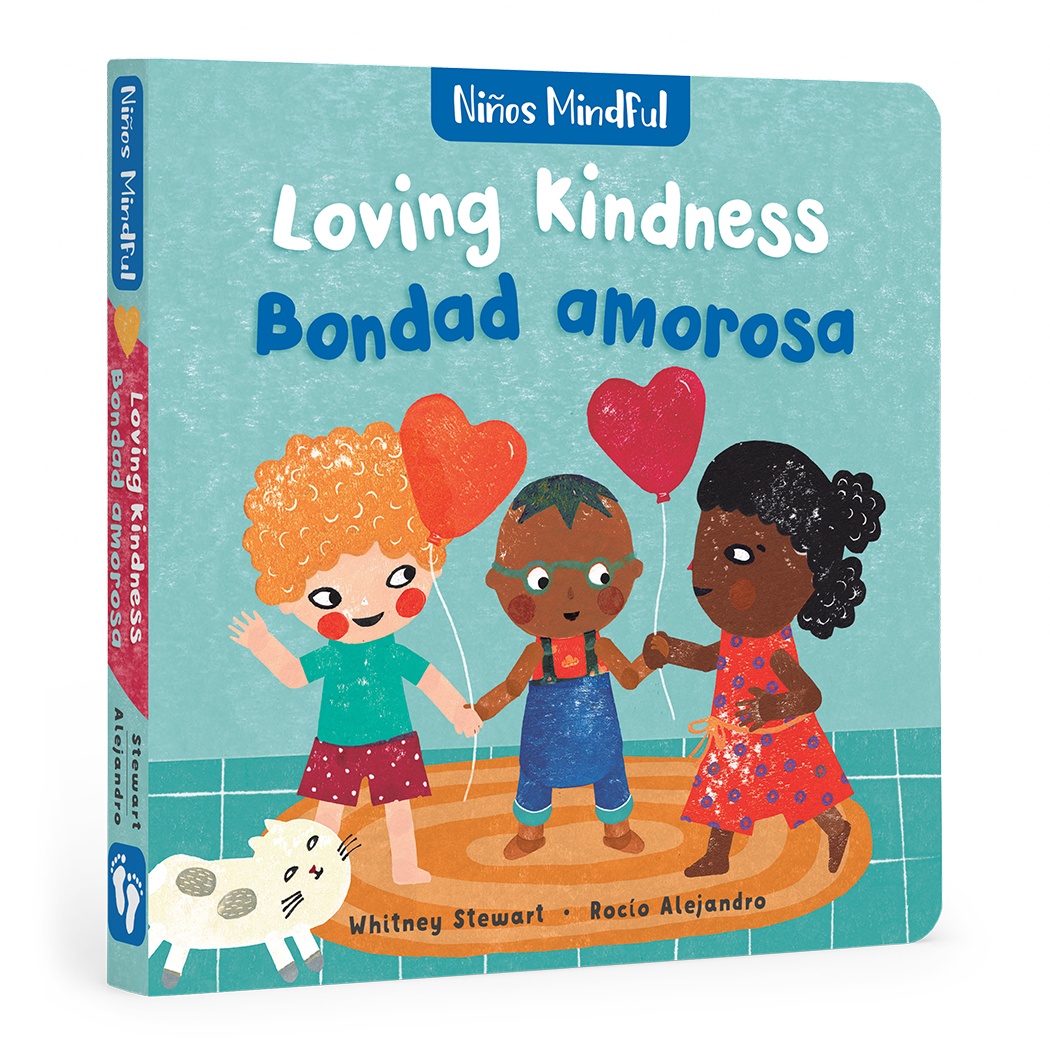
Niños mindful: Loving Kindness / Bondad amorosa
A mindfulness practice that adults and children can do together, designed to nurture compassion towards oneself and others. One of four stylish, bilingual board books in the Niños mindful series, designed to help toddlers manage the ups and downs of everyday emotions. Add this title to your Valentine's Day display!
Brand: Barefoot Books
Category: Baby & Toddler